Ramnes

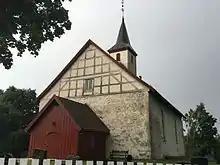
Ramnes Church

Ramnes Church is a medieval era stone church that is located in the village. It is part of the Nord-Jarlsberg prosti. The stone and brick church was built in 1150. The baptismal font from the 1100s. The towers are from the early 1600s. The altarpiece and pulpit and from the second half of the 1600s. It is a long church with about 250 seats.